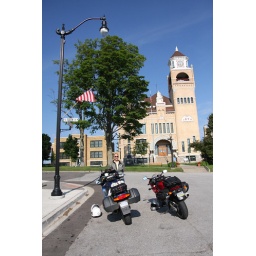
That building on the left in the background had one of those Cold War era &amp;quot;Fallout Shelter&amp;quot; signs on it.